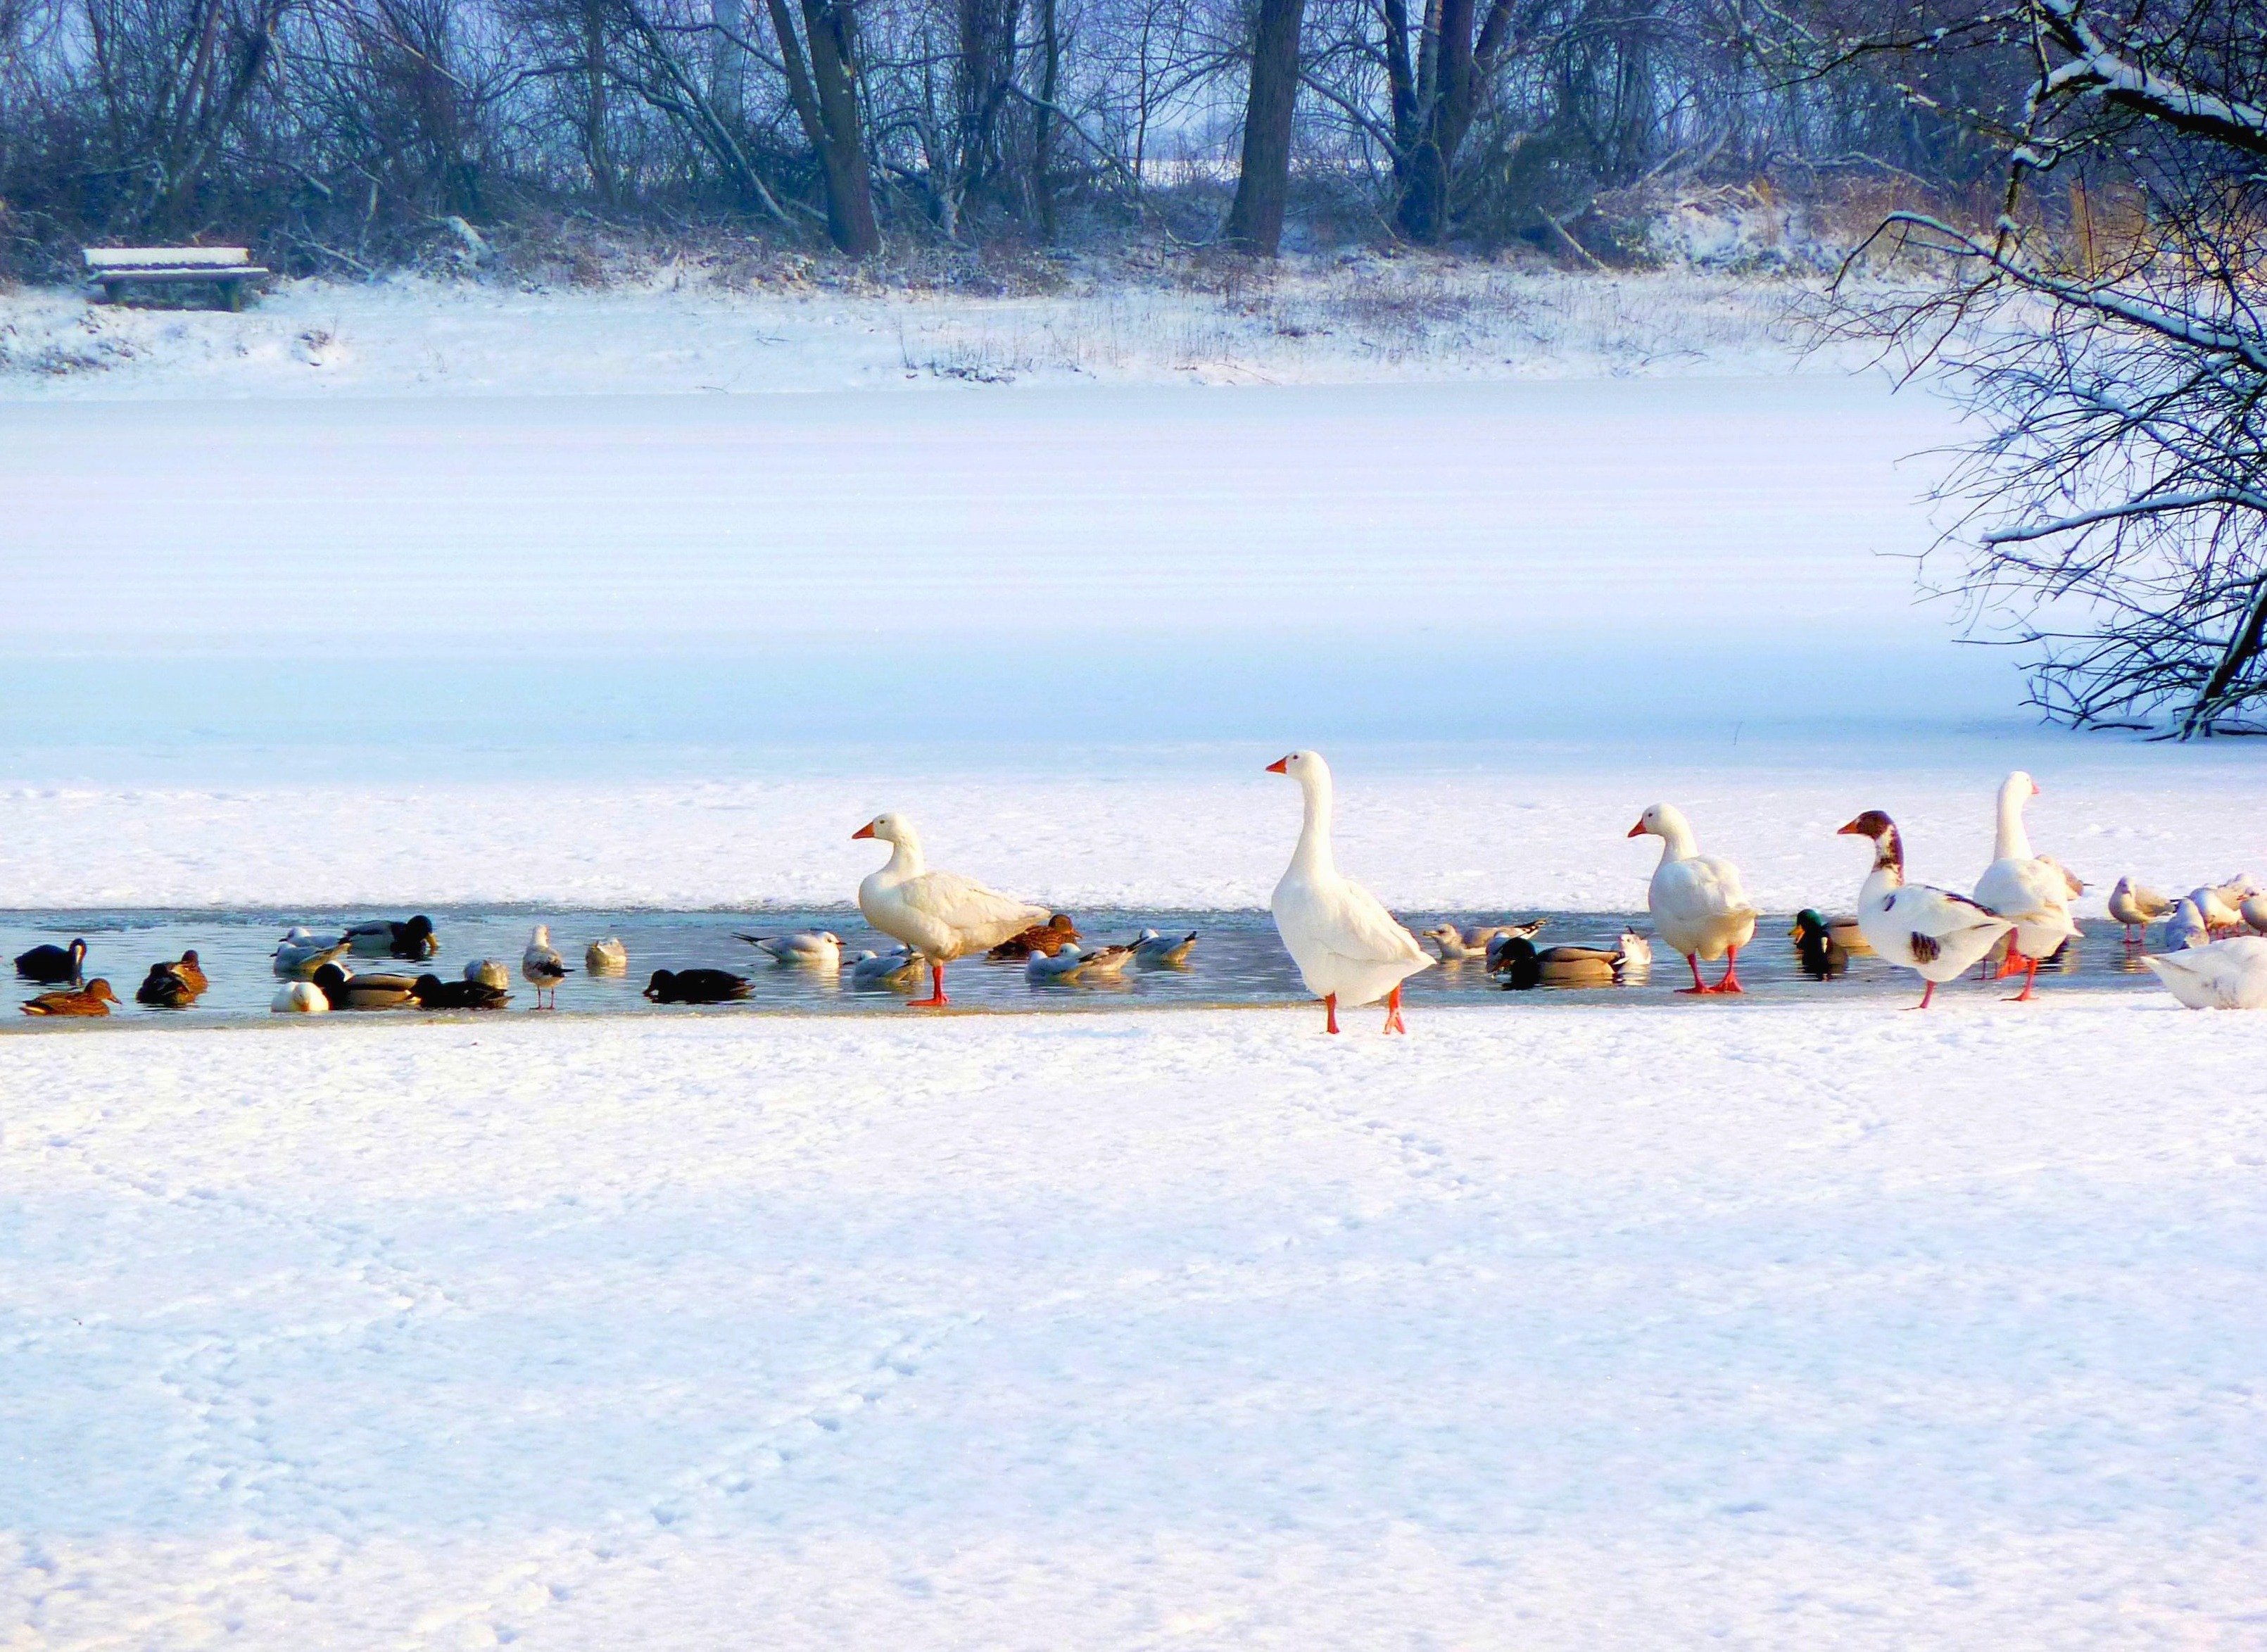
sea, snow, winter, lake, ice, weather, arctic, season, geese, ducks